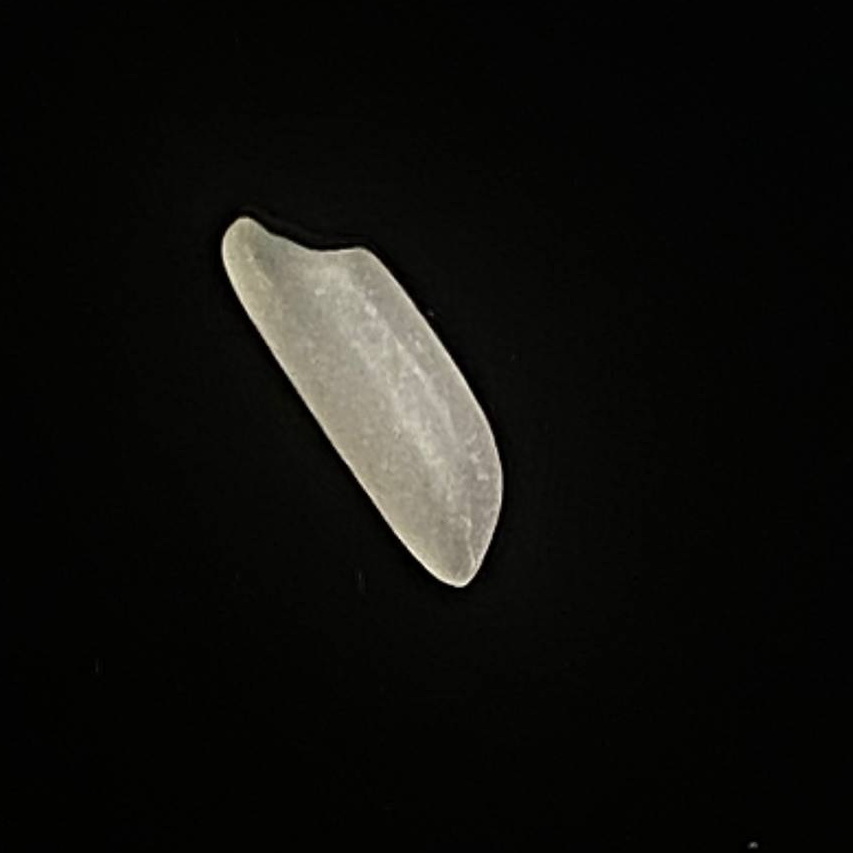
Rice variety: Shampakatari